Pegasus

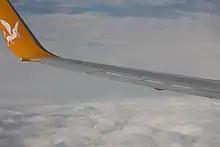
Wing of the Pegasus Airlines plane

The winged horse has provided an instantly recognizable corporate logo or emblem of inspiration. Ecuador launched its weather satellite, named "Pegaso" (Pegasus in Spanish), on 26 April 2013 but it was damaged by Russian space debris. Pegasus Airlines (Turkish: Pegasus Hava Taşımacılığı A.Ş.) is a low-cost airline headquartered in the Kurtköy area of Pendik, Istanbul, Turkey. Mobil Oil has had a Pegasus as its company logo since its affiliation with Magnolia Petroleum Company in the 1930s. TriStar Pictures famously uses a winged horse in their logo.